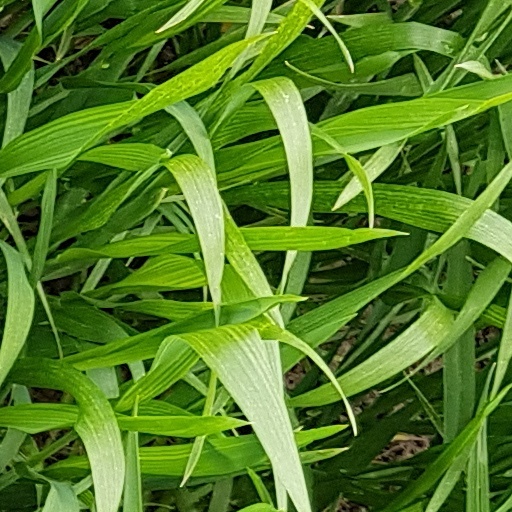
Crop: wheat